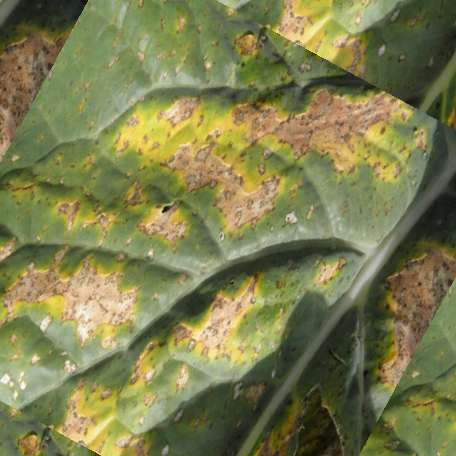
Label: Downy Mildew